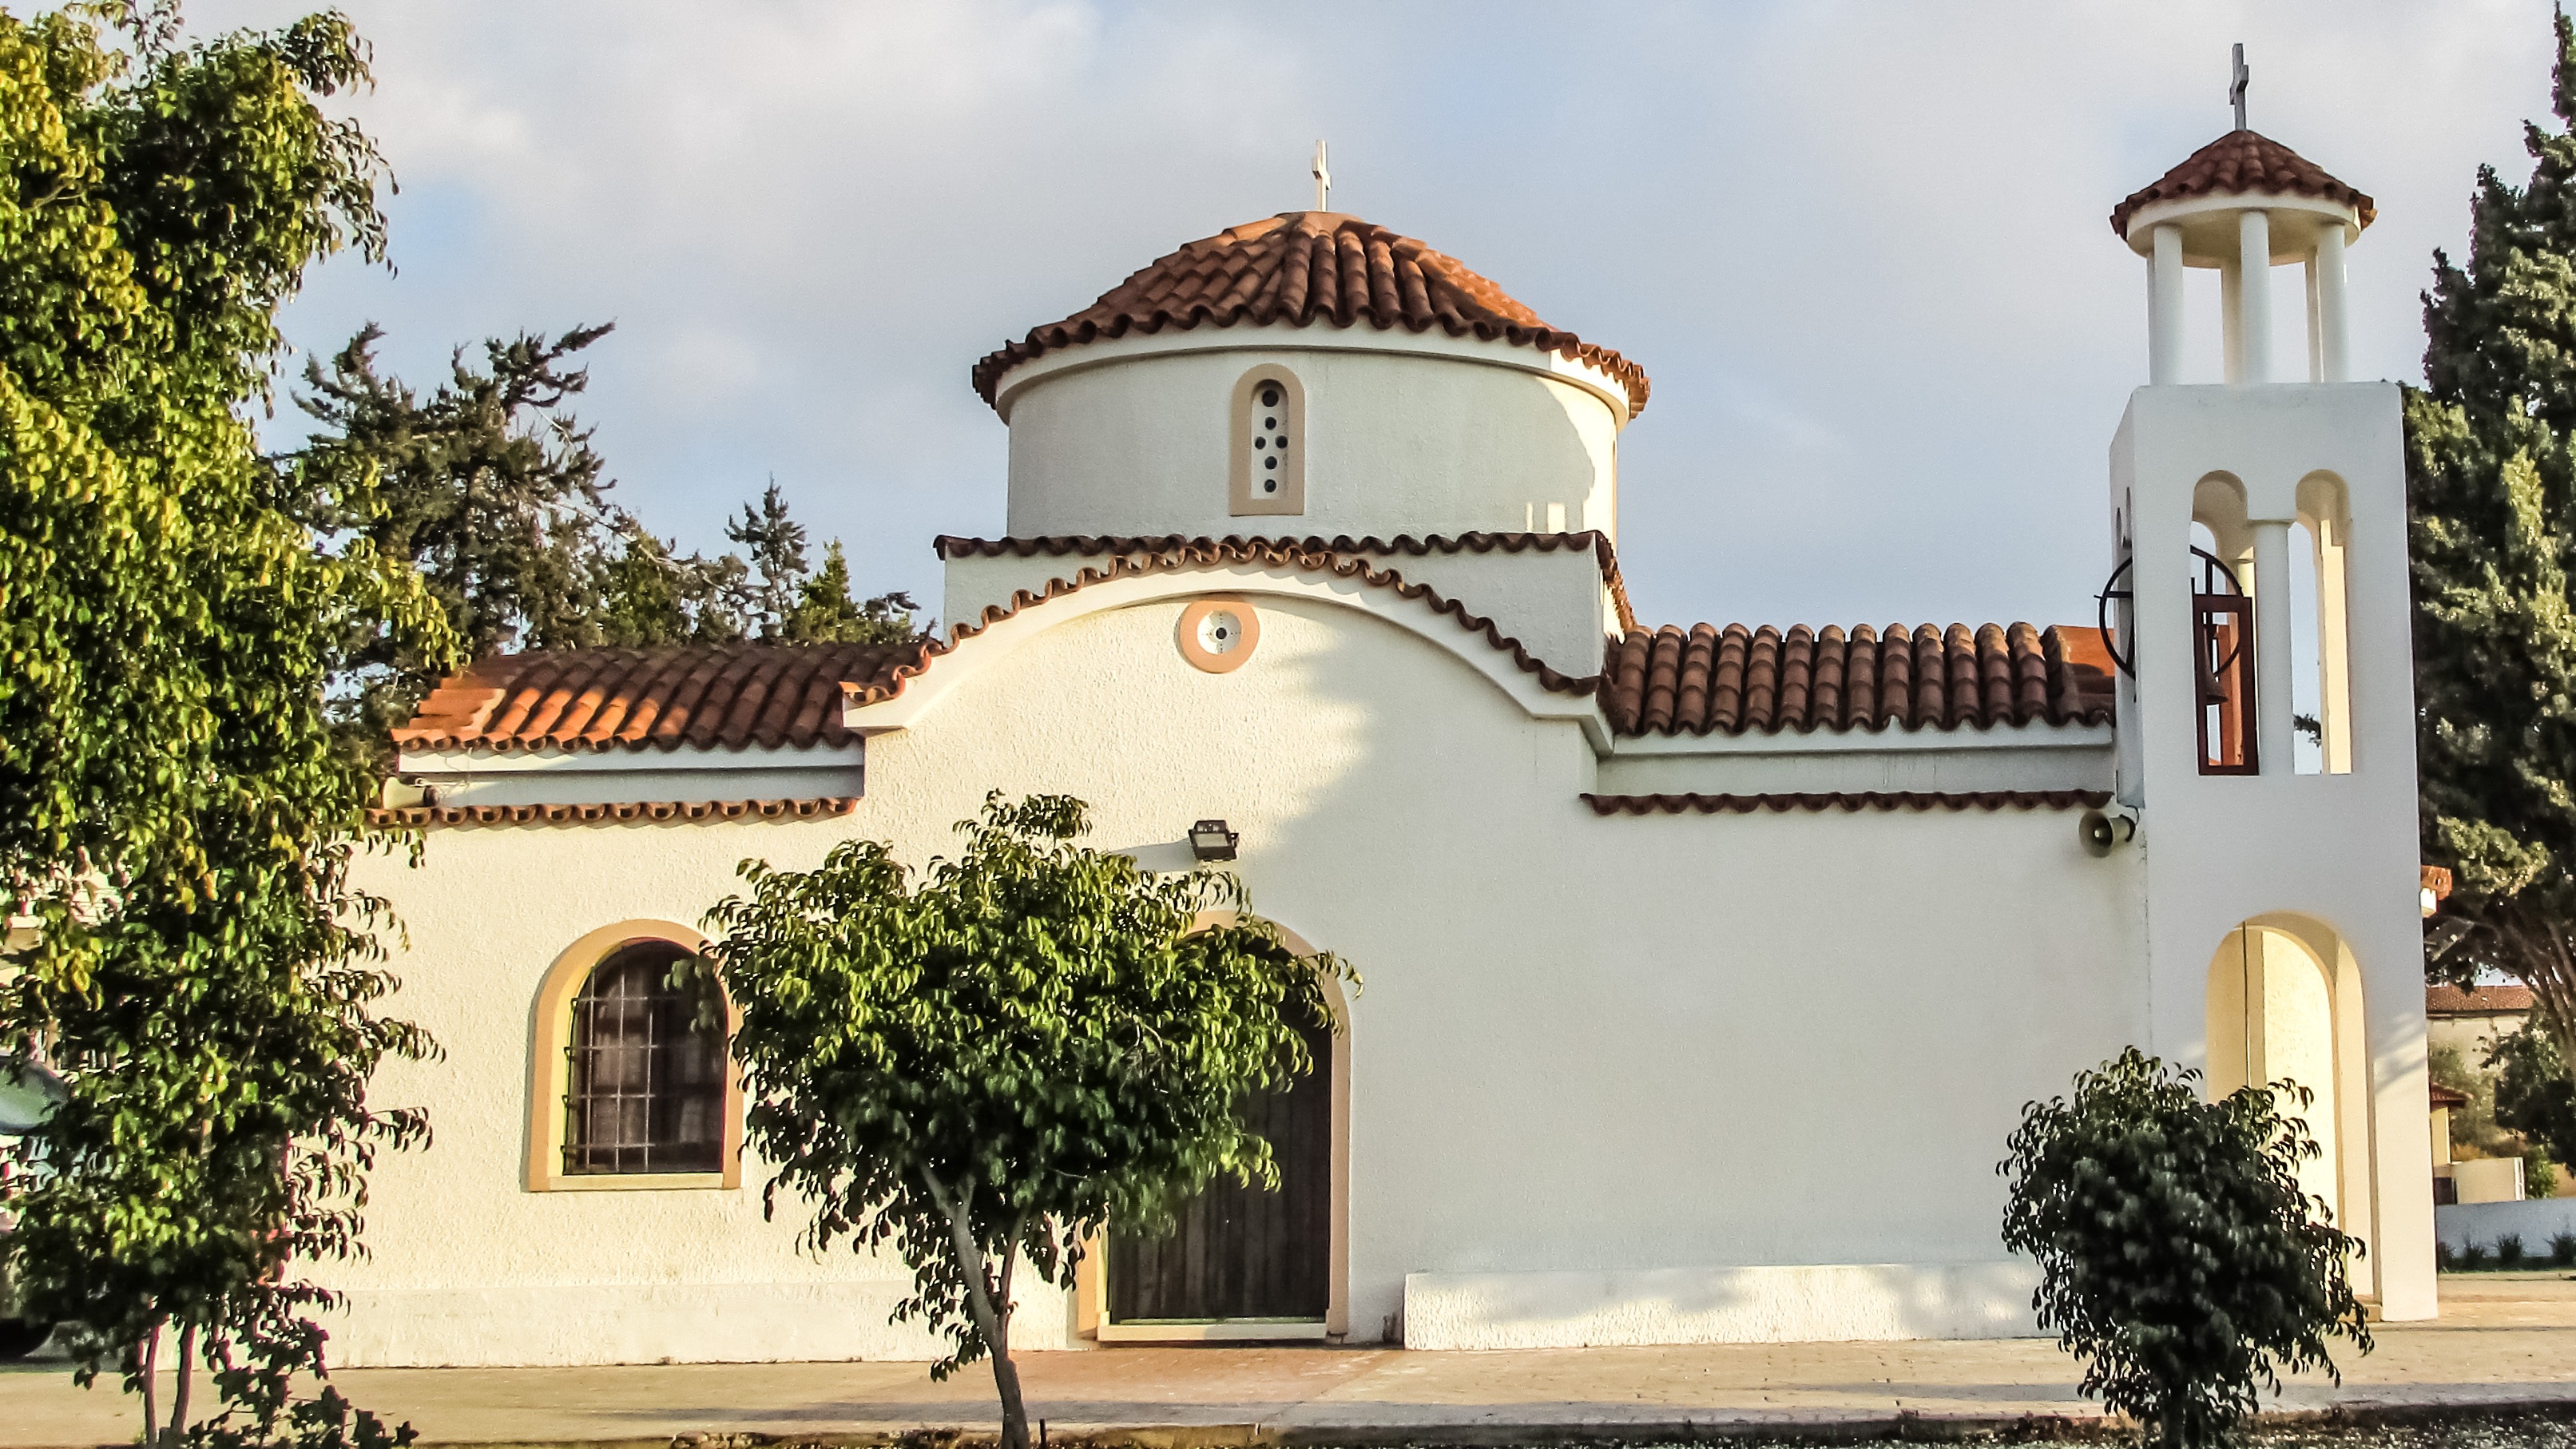
villa, building, palace, facade, church, chapel, place of worship, monastery, synagogue, estate, cyprus, paralimni, ayios kornilios, spanish missions in california